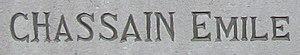
Monument aux morts de Saint-Setiers
Saint-Setiers est une commune française située dans le département de la Corrèze, en région Nouvelle-Aquitaine.